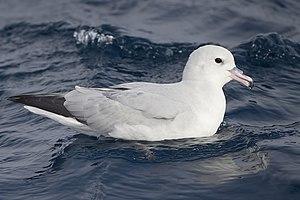
La province de Chubut est une province de l’Argentine, située en Patagonie, entre les 42ᵉ et 46ᵉ parallèles sud.